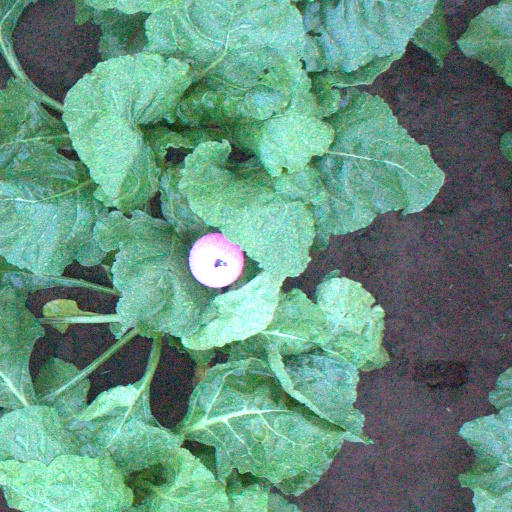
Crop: sugar beet